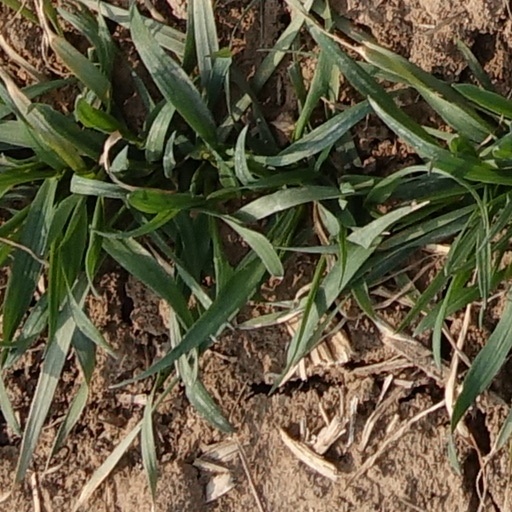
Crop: wheat